Order of Saints Maurice and Lazarus

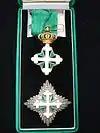
Insignia of a Grand Officer

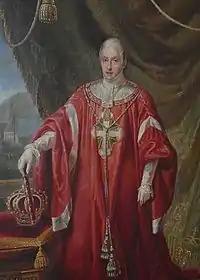
King and Grand Master Charles Felix of Sardinia in ceremonial robe of the Order of Saints Maurice and Lazarus

Until 1831, it was composed of the First Secretary of the Grand Magistracy (not to be confused with the Secretary of the Council itself), the Auditor General and seven dignitaries ("Grandati"):